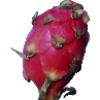
Label: red_pitahaya